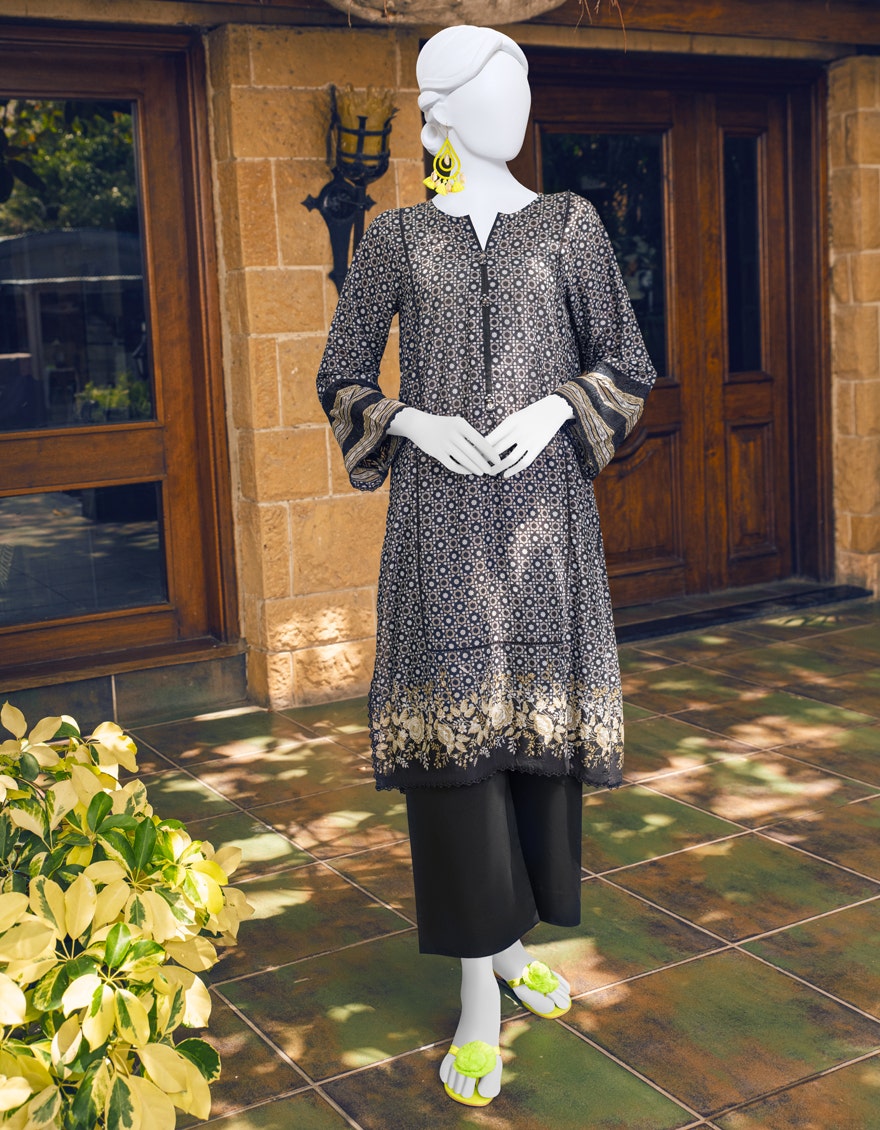
black multi embroidered tunic with matching pants